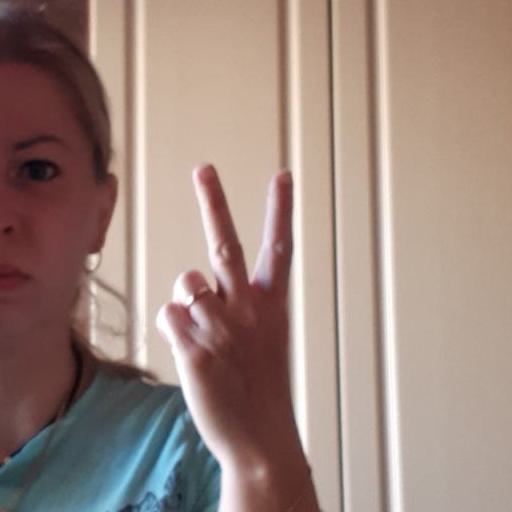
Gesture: peace_inverted